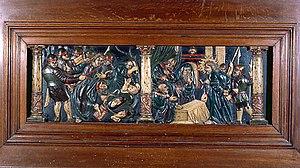
Arrestation de Jésus au Jardin des Oliviers. Banc d’œuvre en bois polychrome.
L'église Saint-Saturnin est une église catholique située à Champigny-sur-Marne, dans le Val-de-Marne. Elle est classée monument historique depuis 1913.